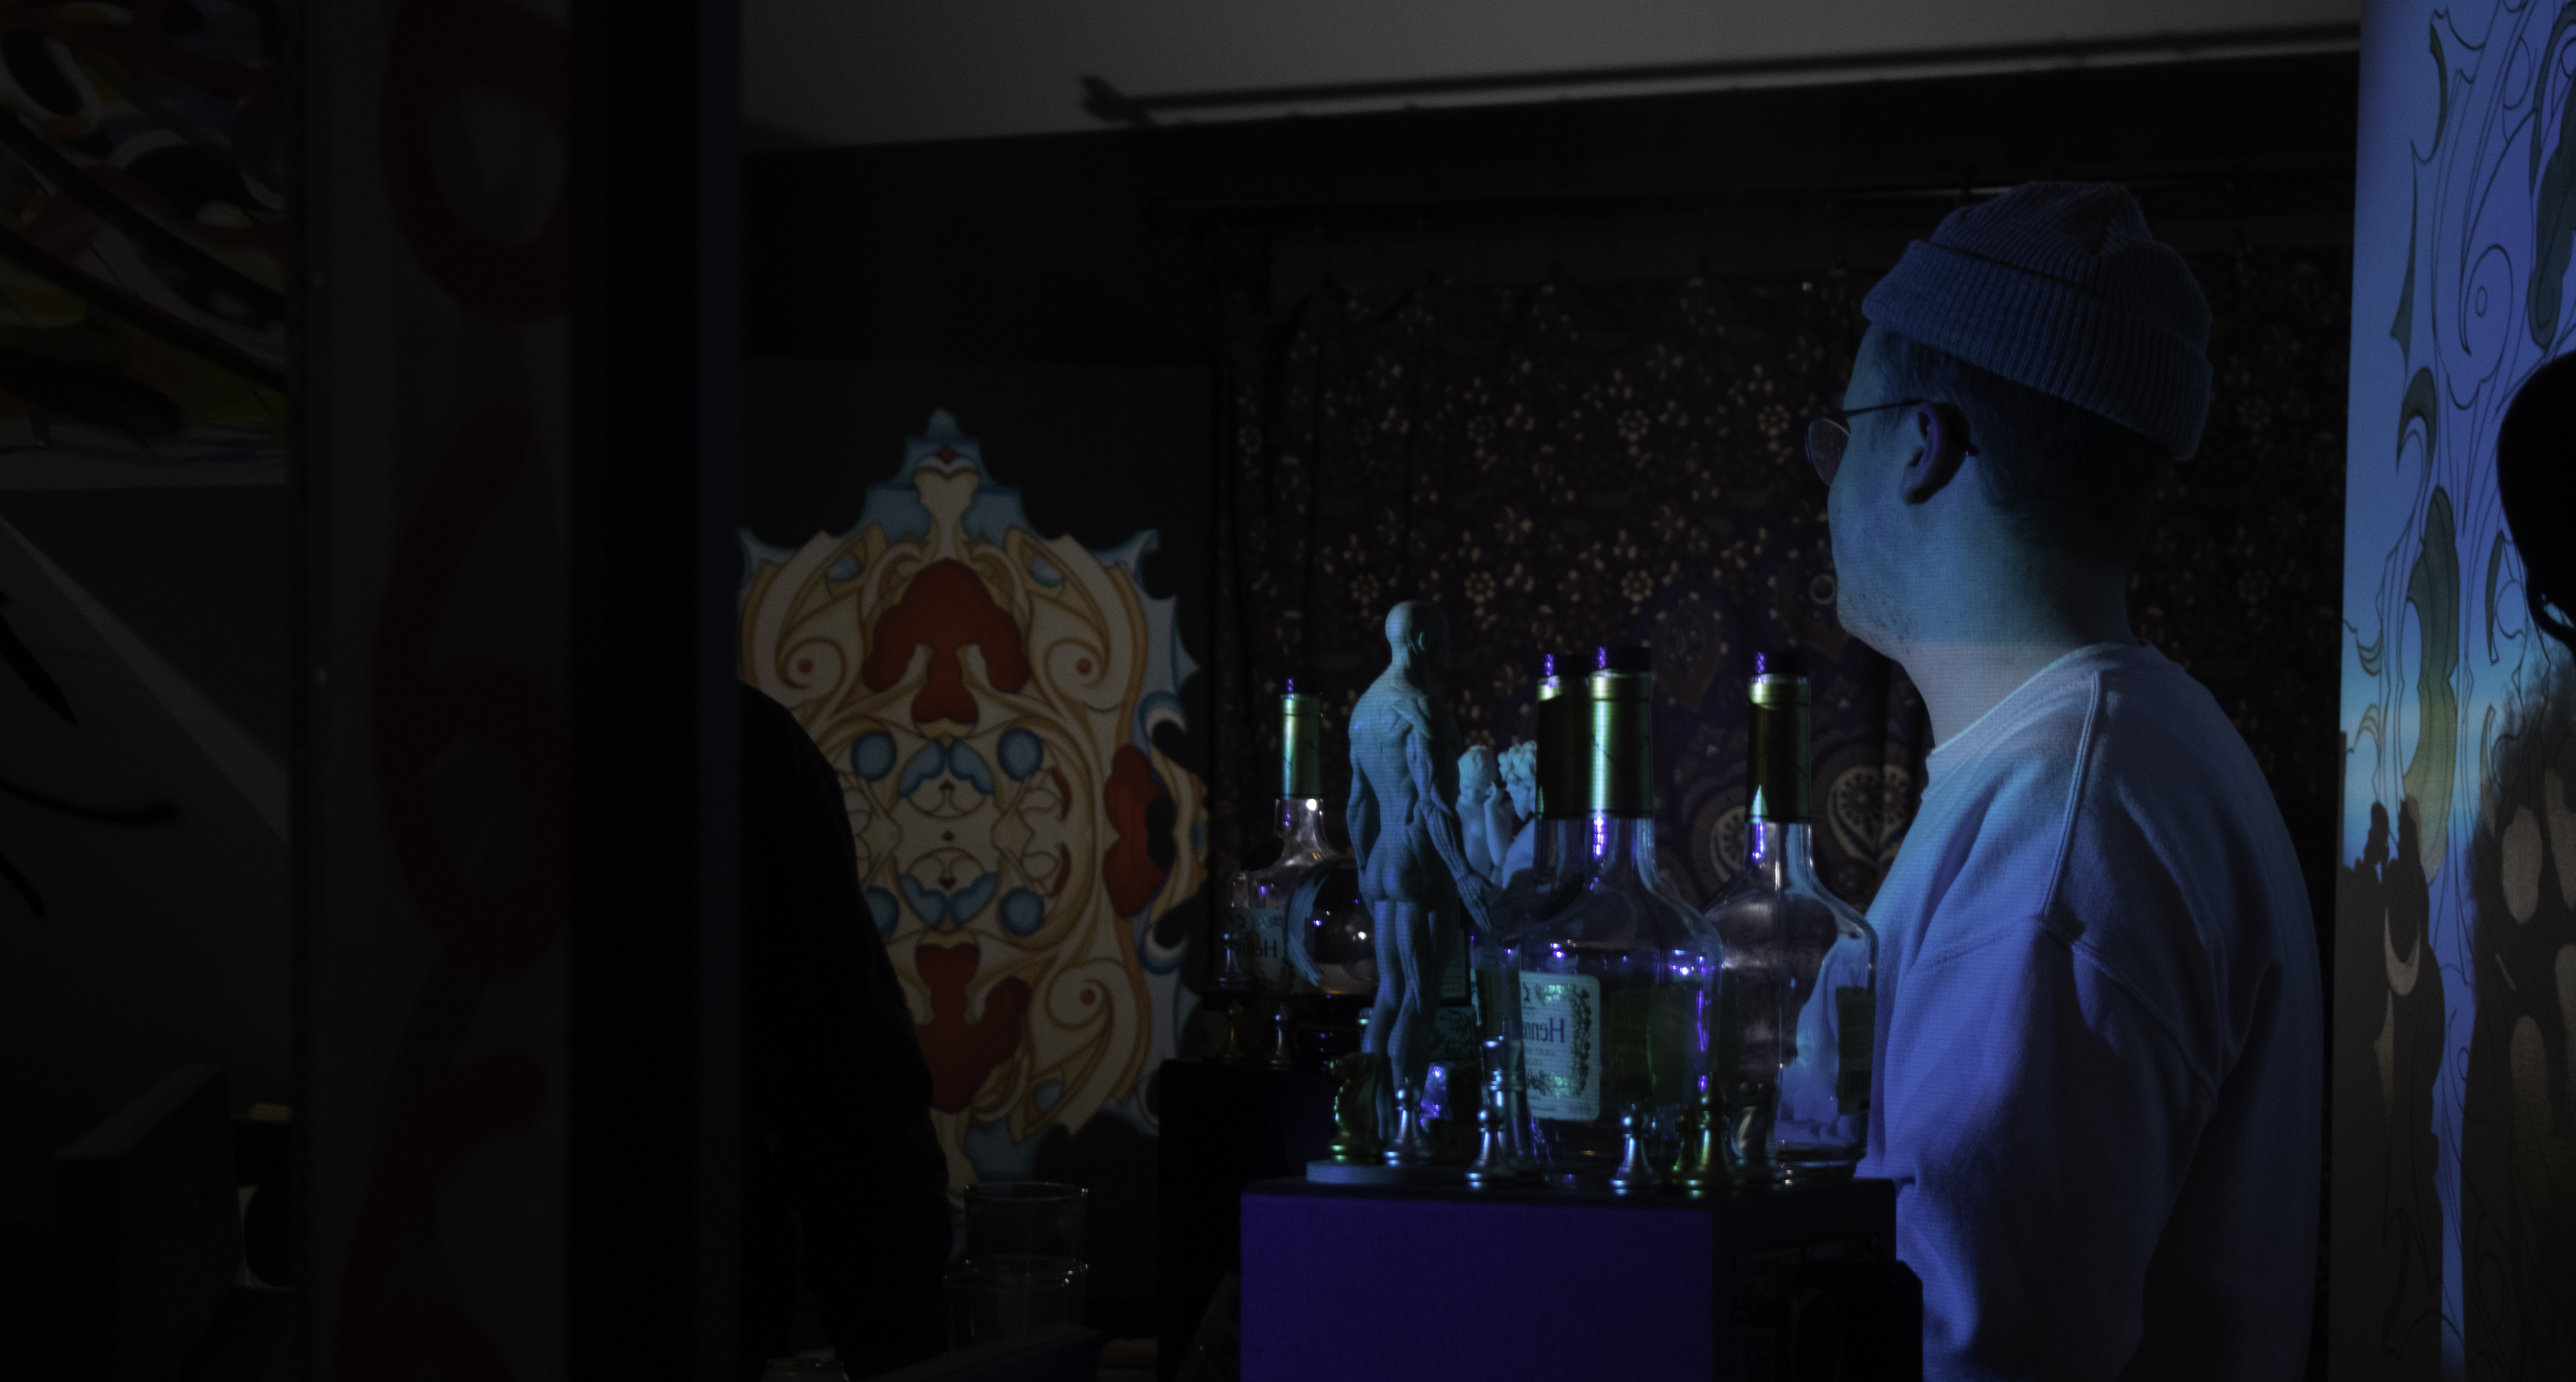
Brecht, Corbeel, illustration, art, work, photography, outside, inside, light, composition, national, nature, color, colour, design, popular, tree, france, belgium, germany, italy, brussels, Brecht Corbeel, decoration, props, concept art, photbashing, reference, blog, people, panda, blue, snapshot, darkness, fun, room, screenshot, temple, world, space, night